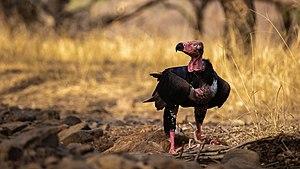
Le Vautour royal est une espèce asiatique d'oiseaux charognards, très menacée selon l'UICN. C'est la seule espèce du genre Sarcogyps.